Great Torrington

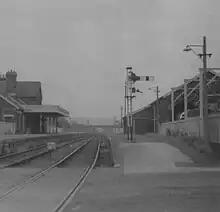
Torrington station on 15 June 1969 looking towards Bideford

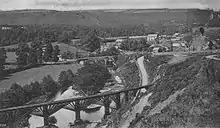
The narrow gauge wooden viaduct over the Torridge in 1905

There were Iron Age and medieval castles and forts in Torrington, located on the Castle Hill.